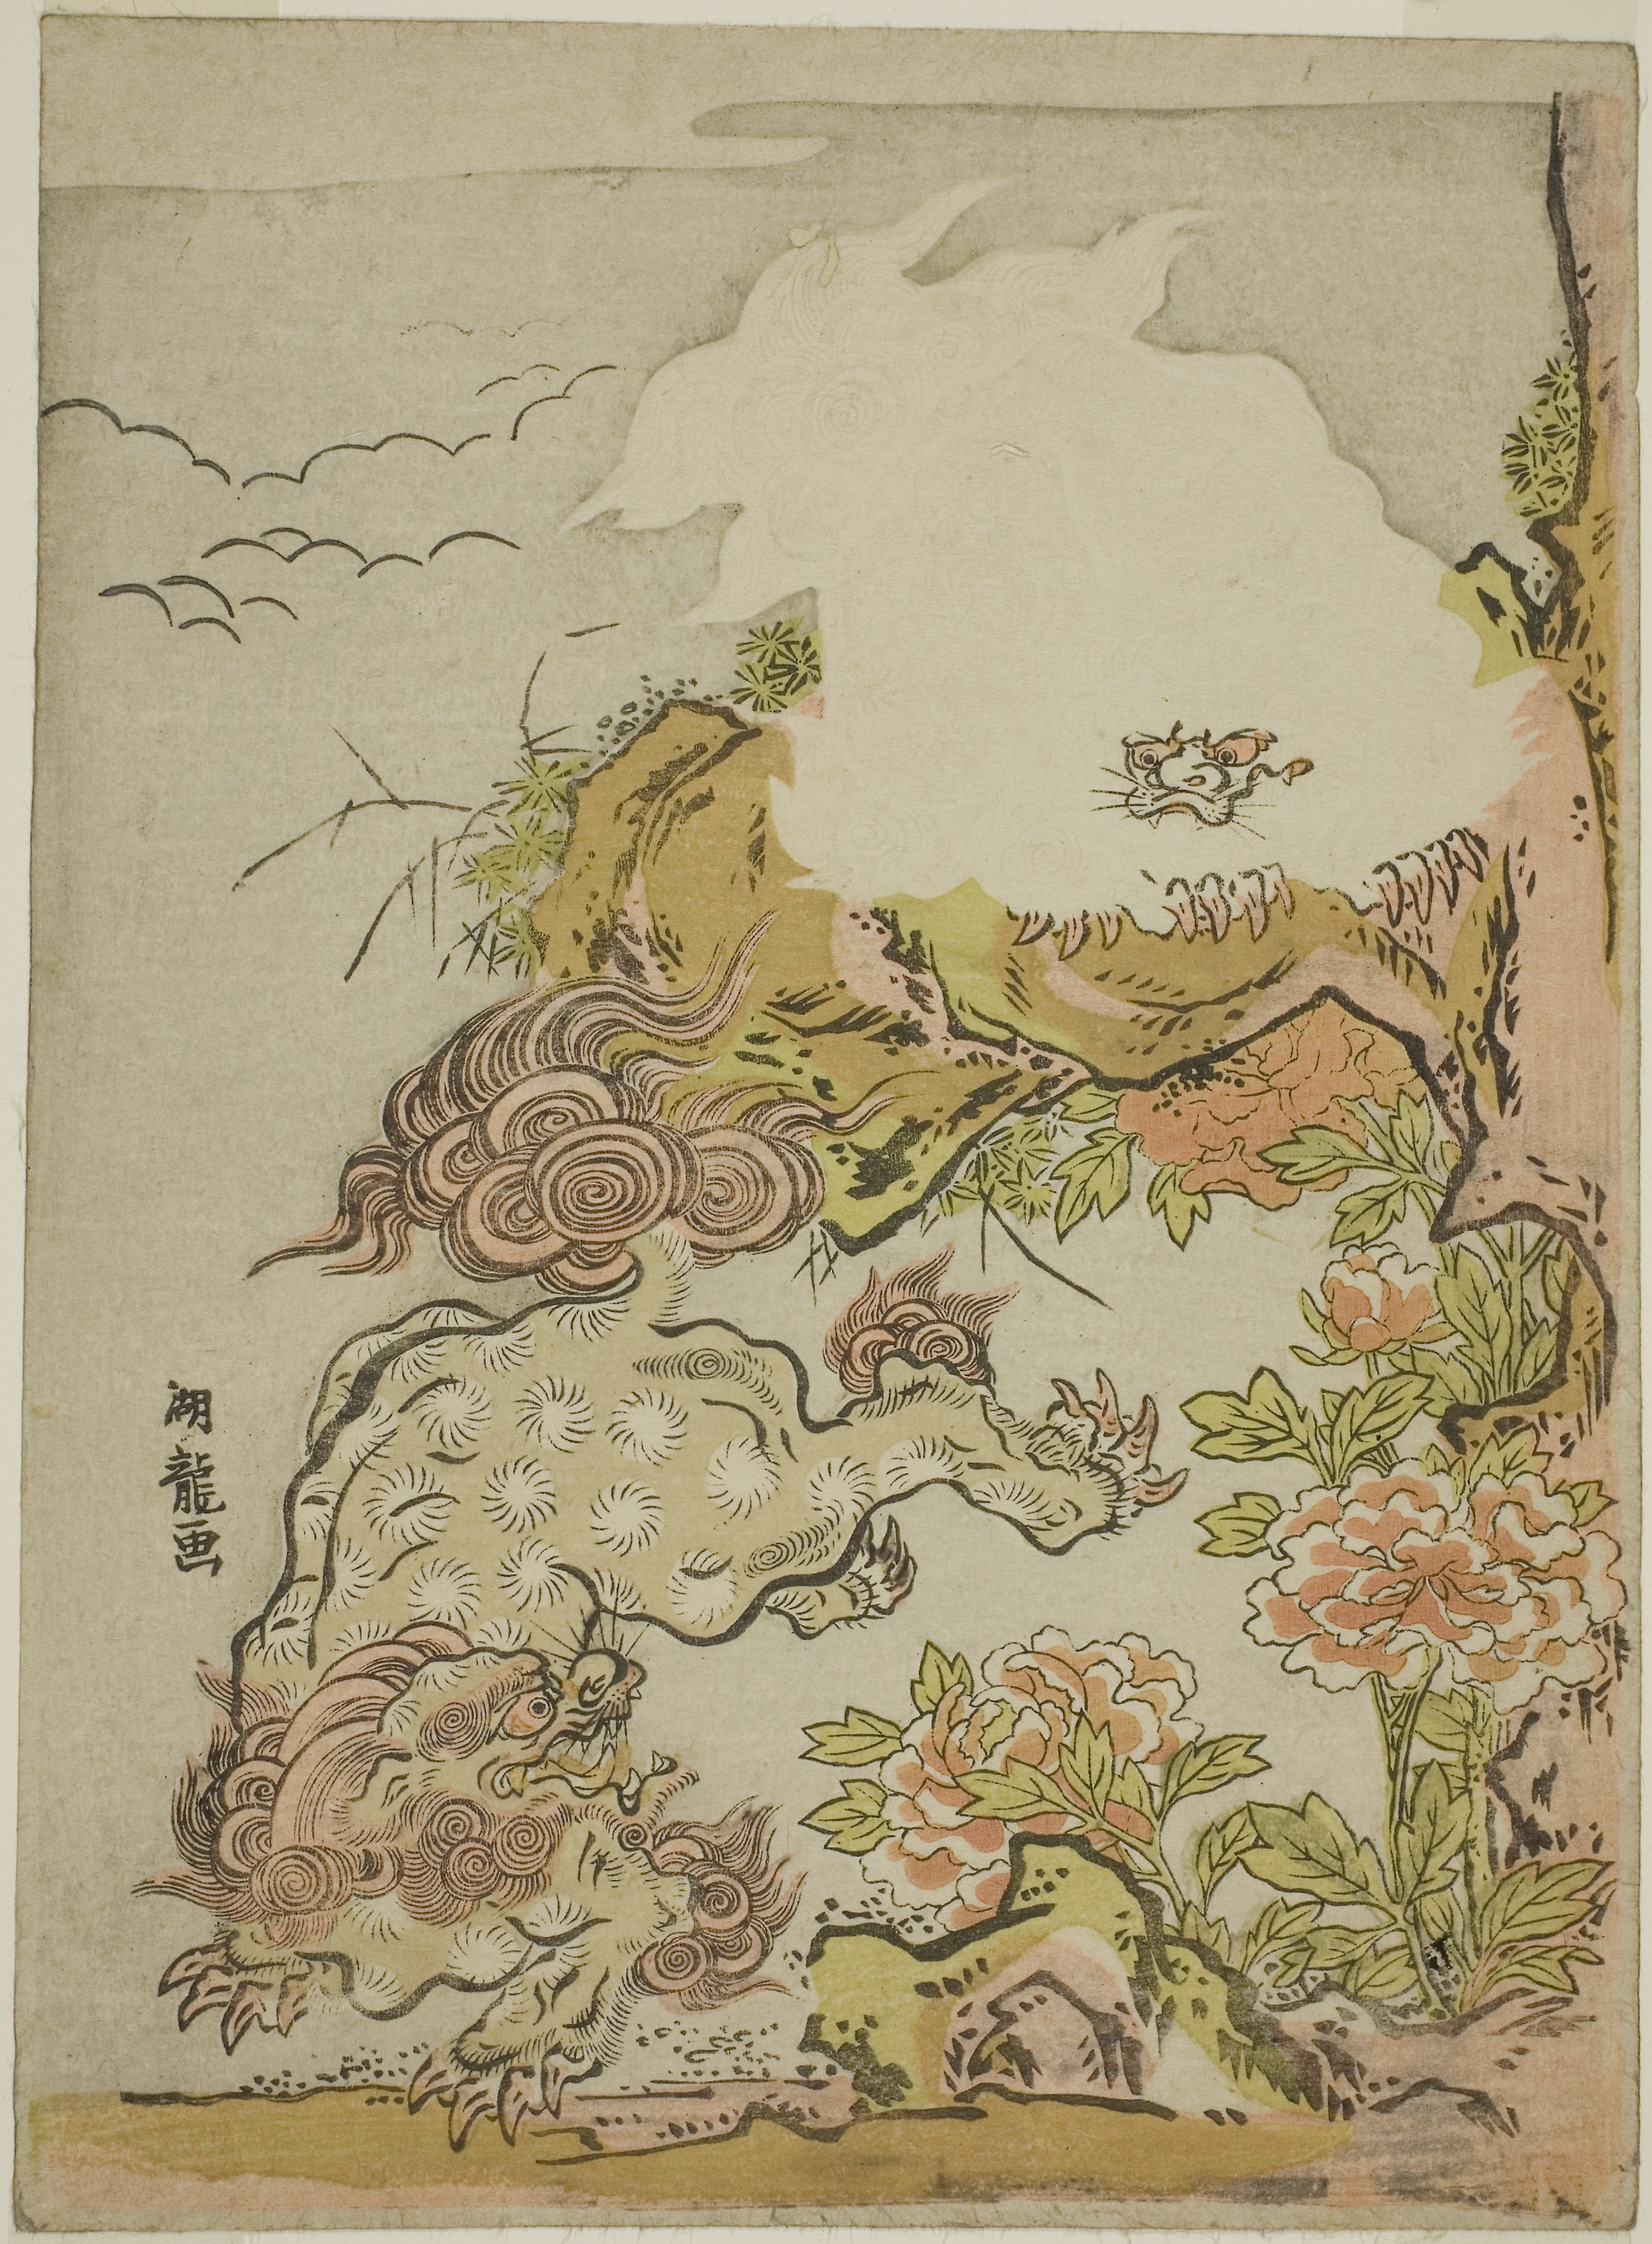
botany, textile, painting, plant, art, paper, illustration